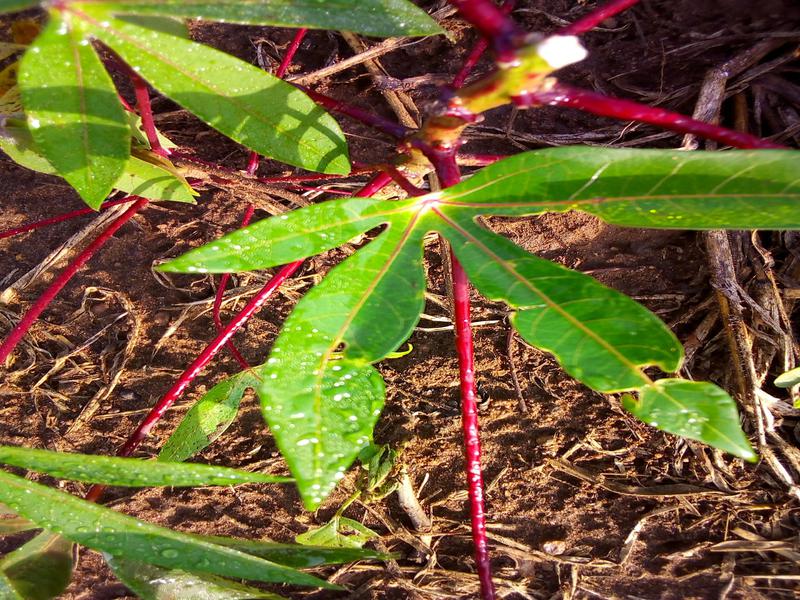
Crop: cassava
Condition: healthy